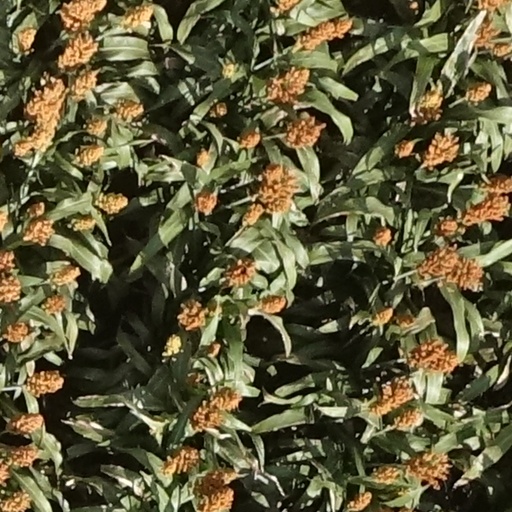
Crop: sorghum